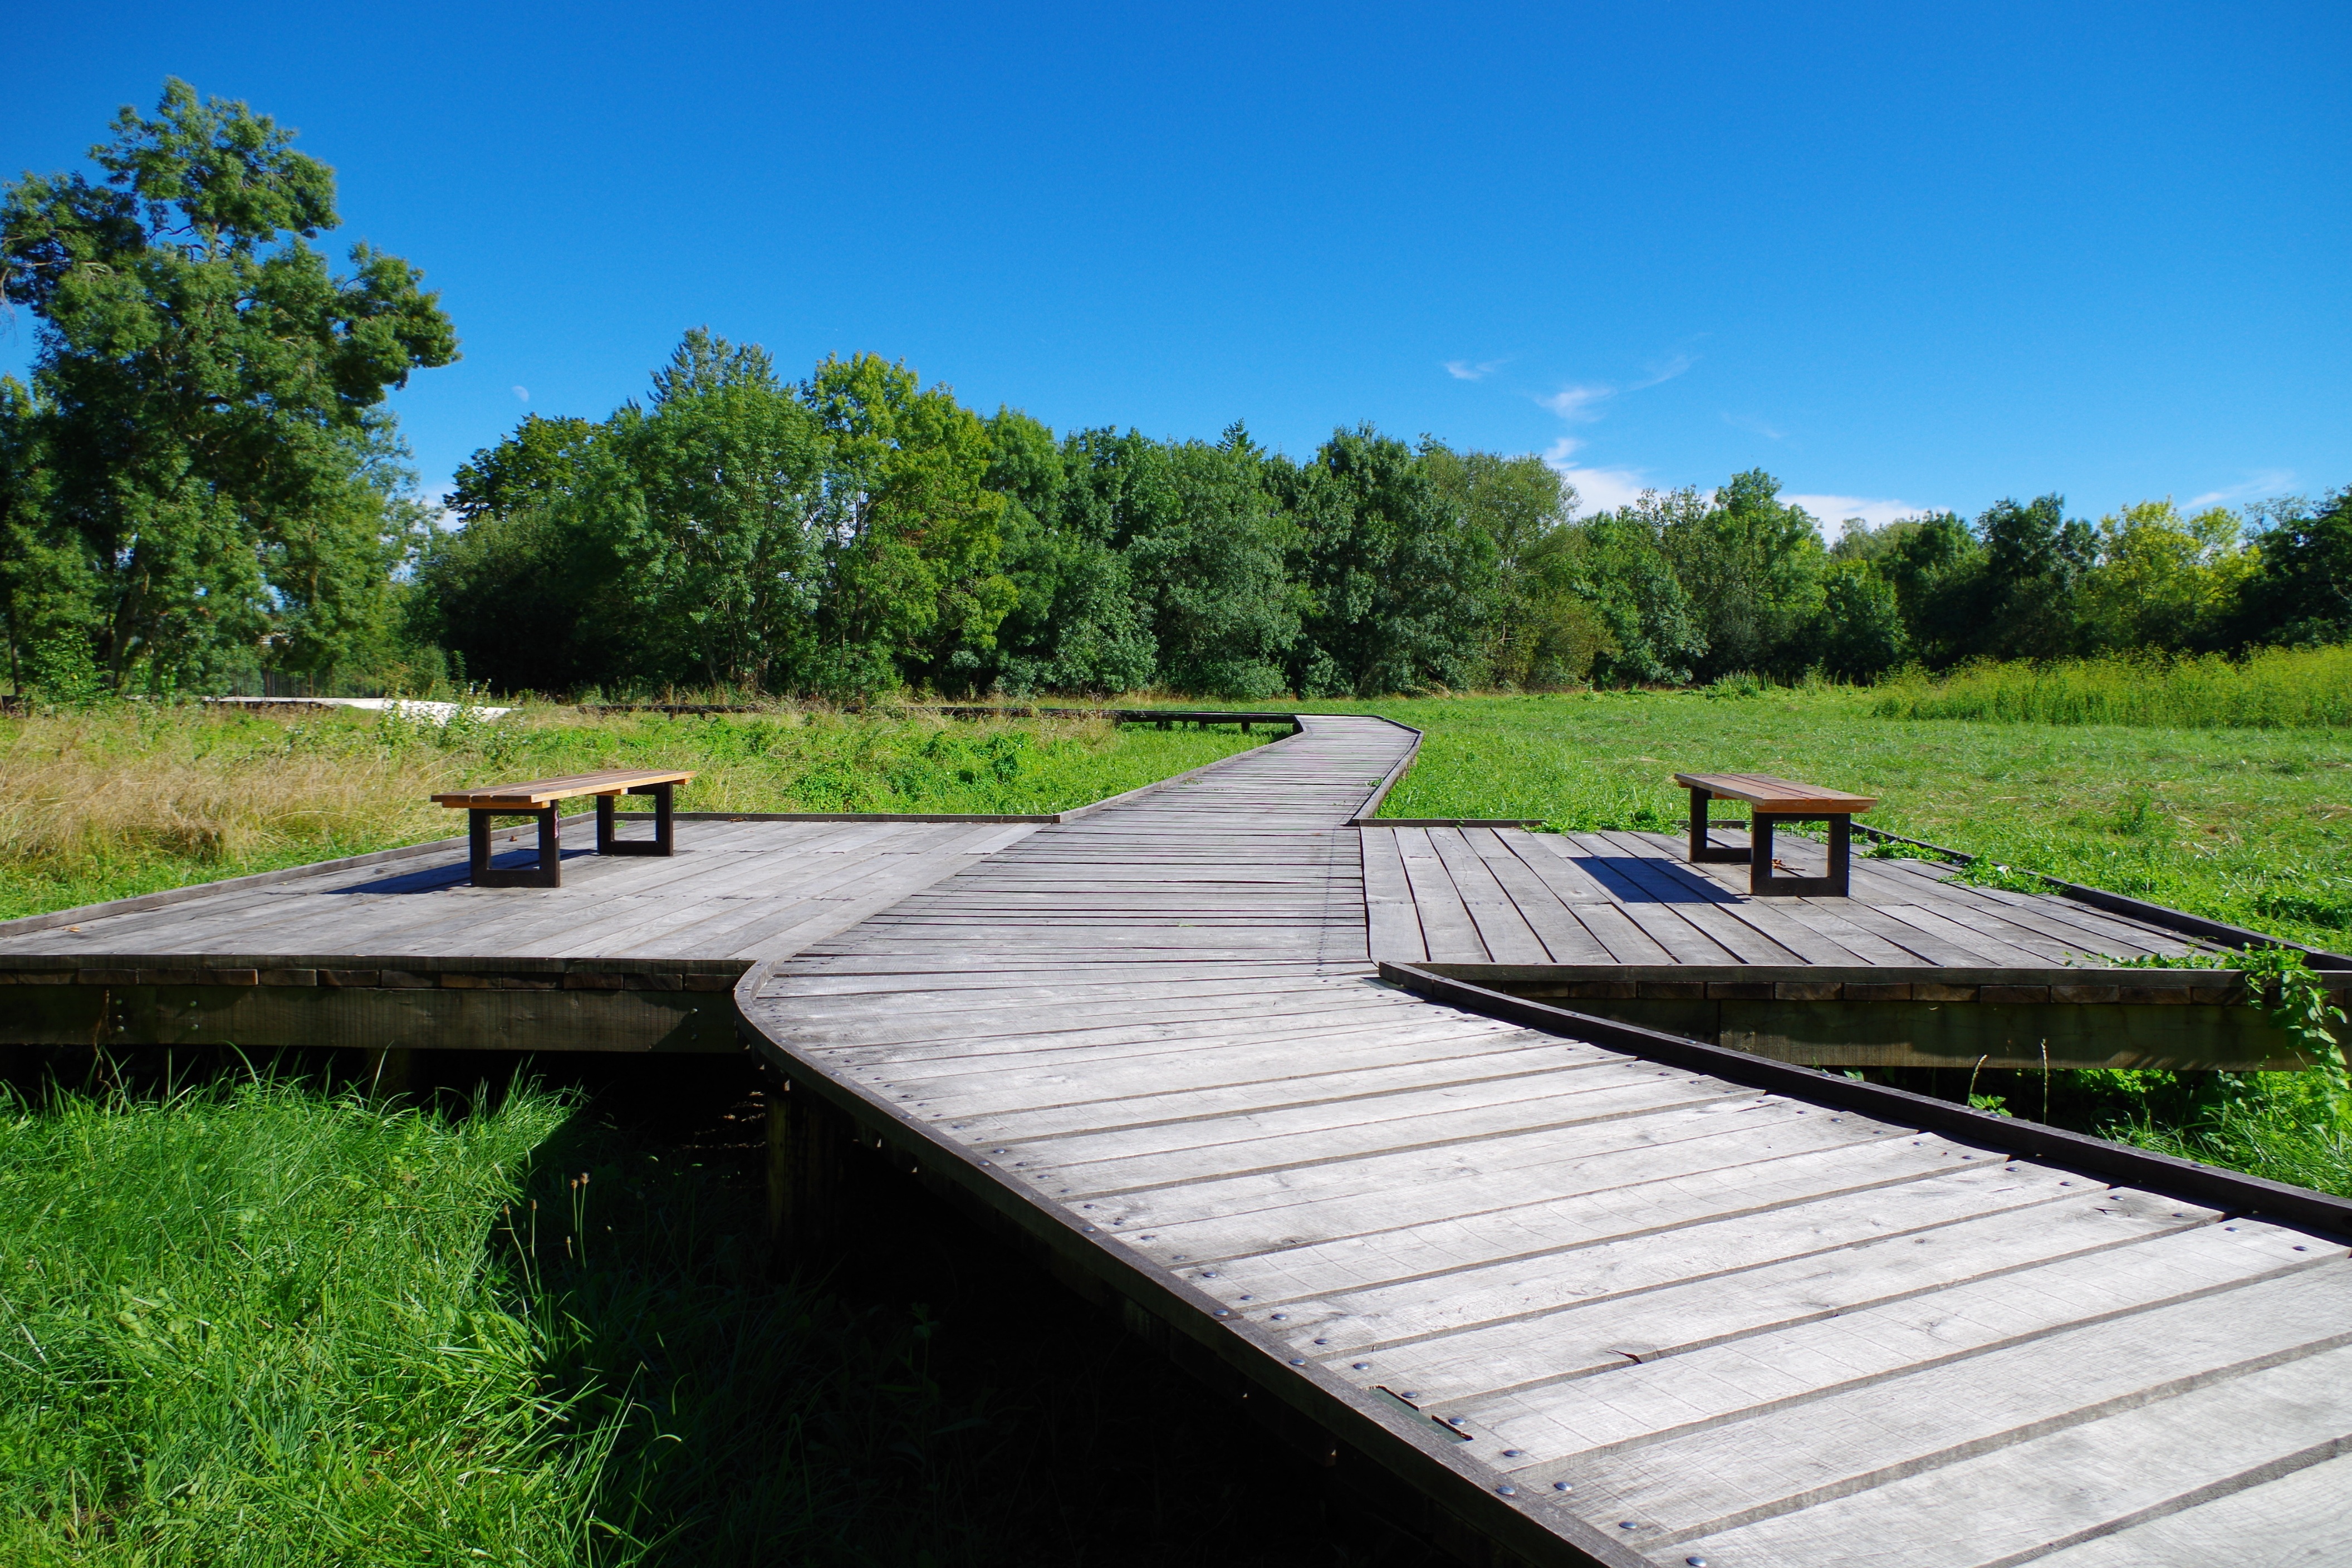
bench, roof, walkway, pond, swimming pool, backyard, reservoir, waterway, promenade, estate, outdoor structure, landscape architect, jonzac